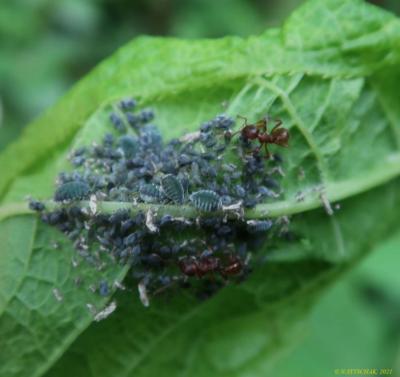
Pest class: bird_cherry_oat_aphid